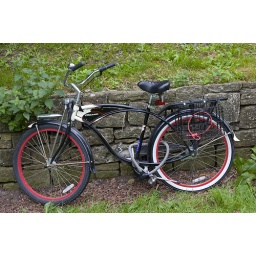
Classic push bike parked against a wall